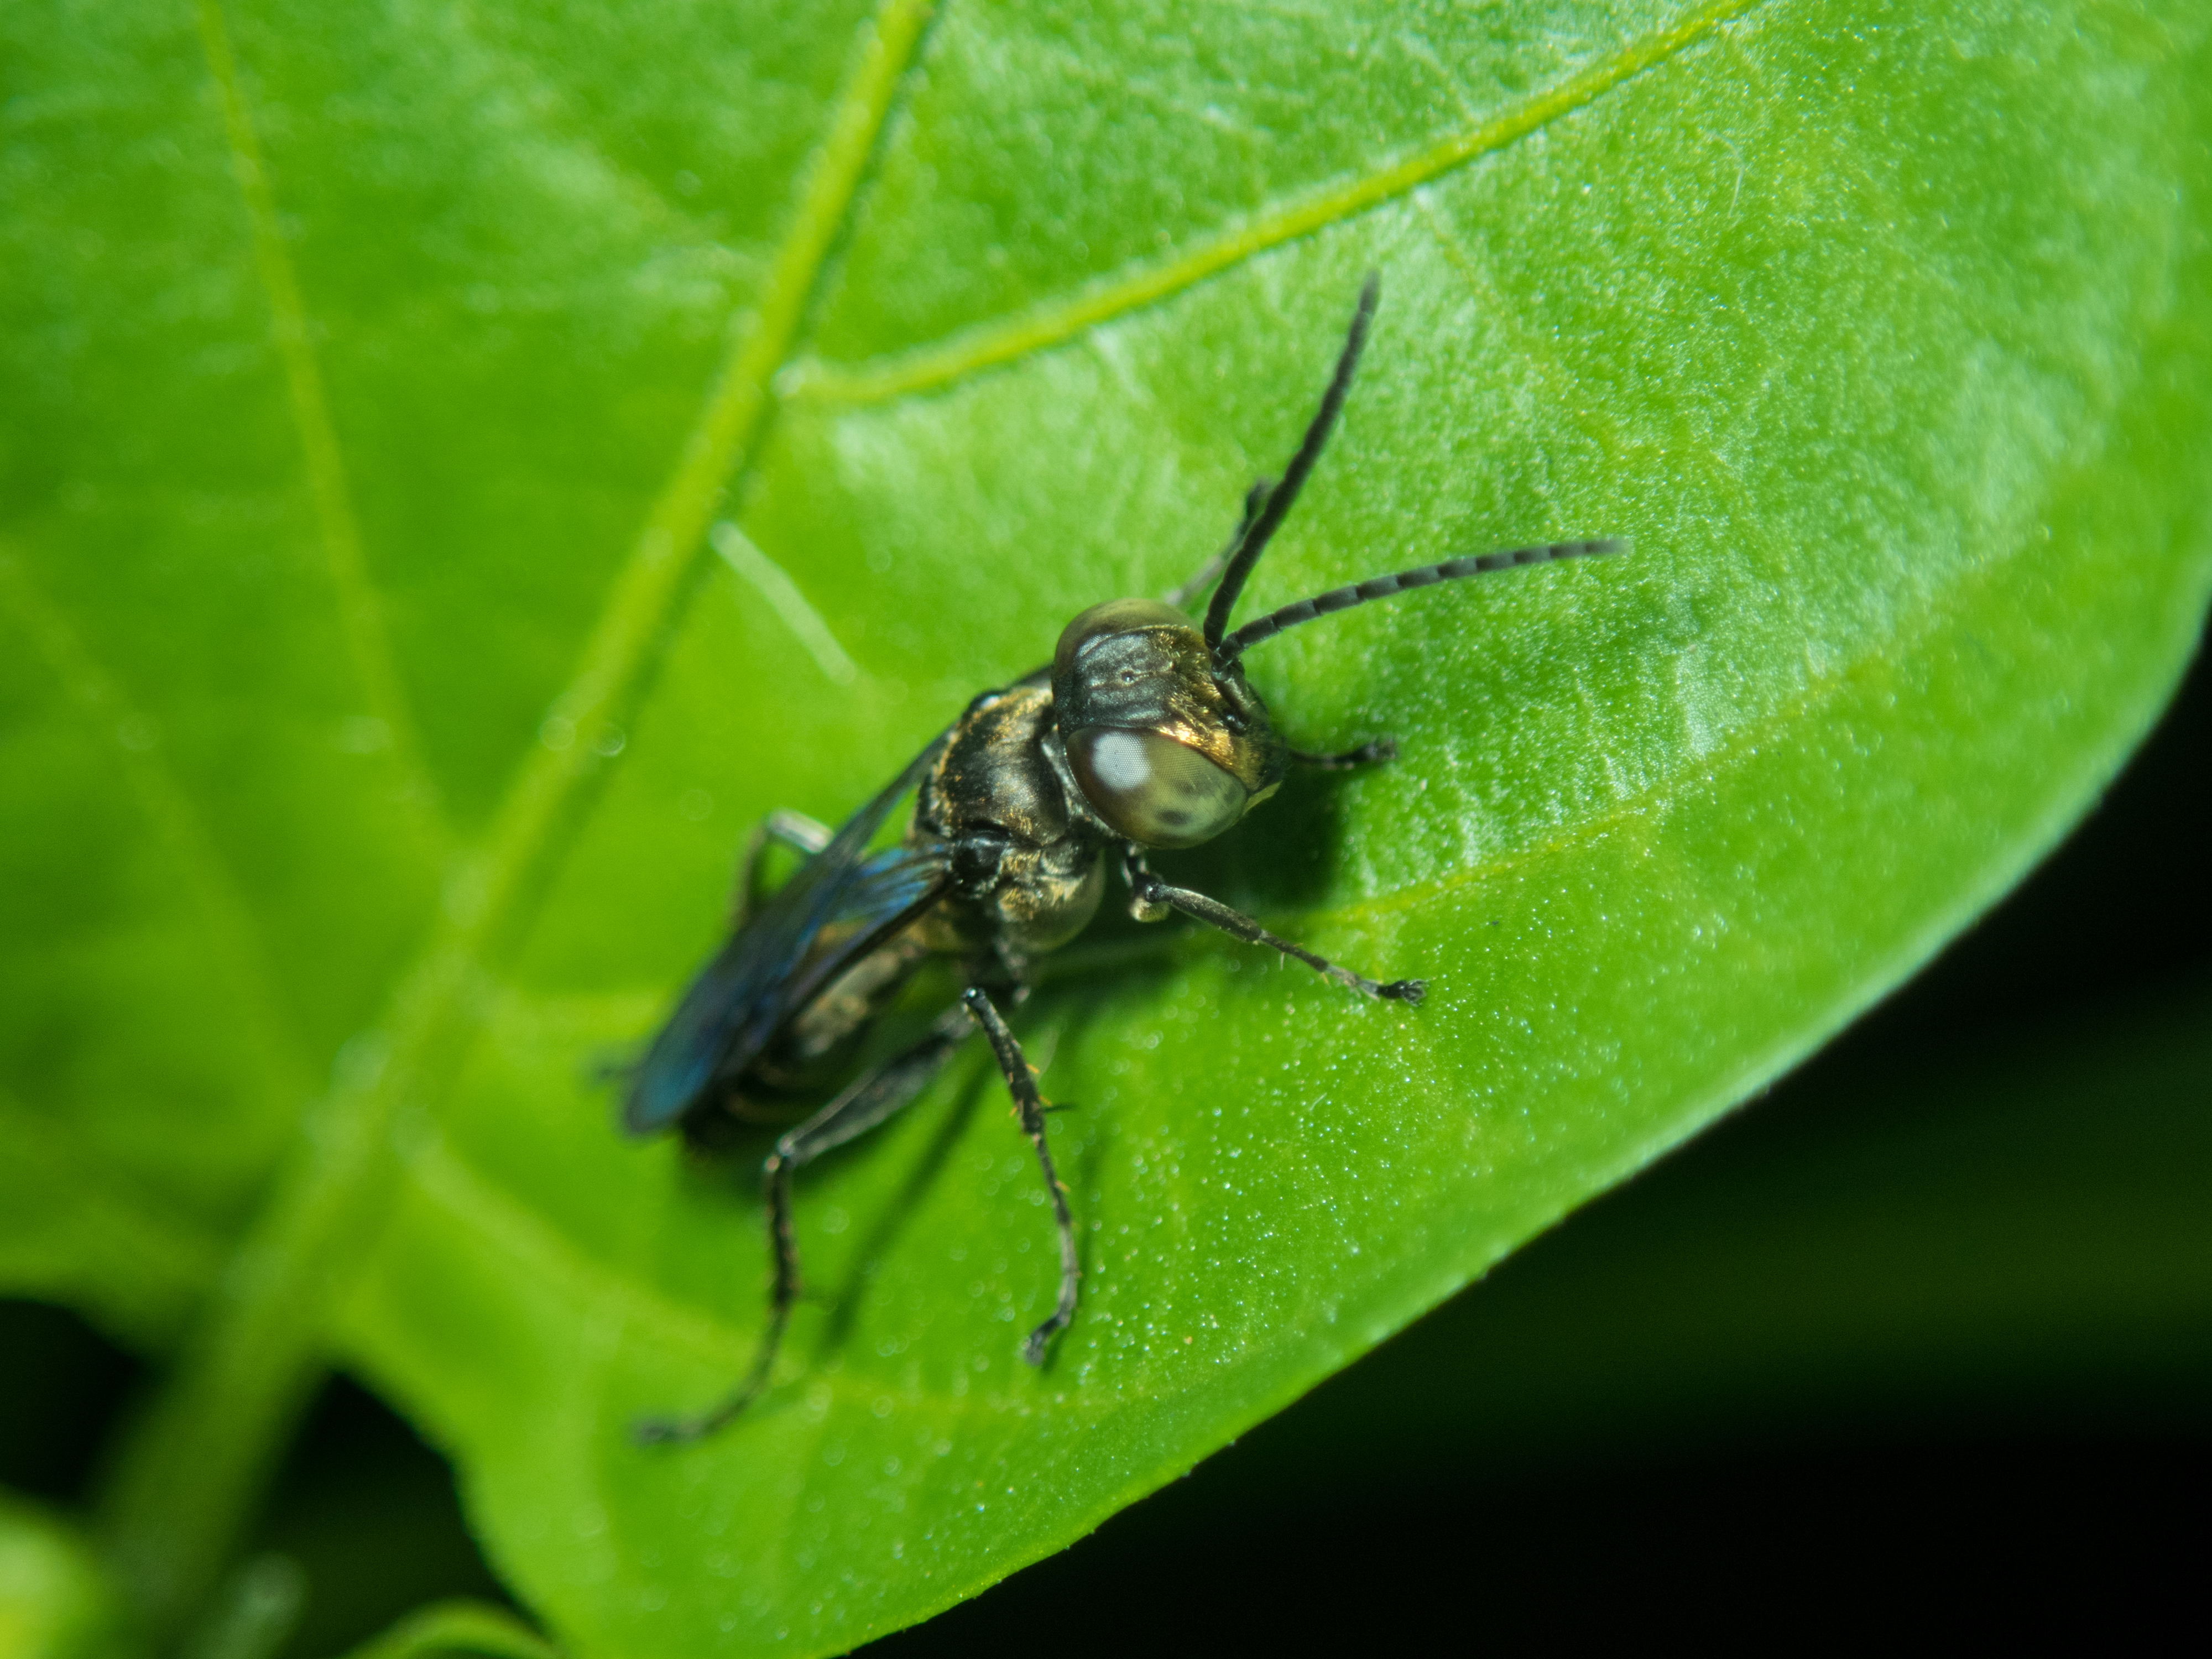
insect, pepper, wasp, nature, invertebrate, leaf, macro photography, fauna, pest, membrane winged insect, organism, fly, close up, wildlife, leaf beetle, true bugs, arthropod, beetle